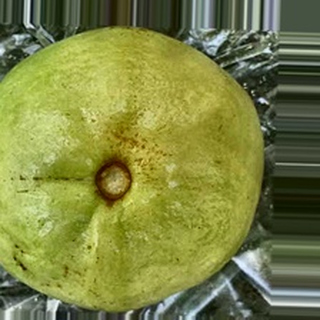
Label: healthy_guava